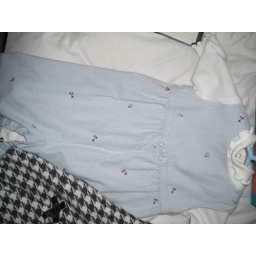
Size 6-12 months baby blue with white turtleneck onside under neath it